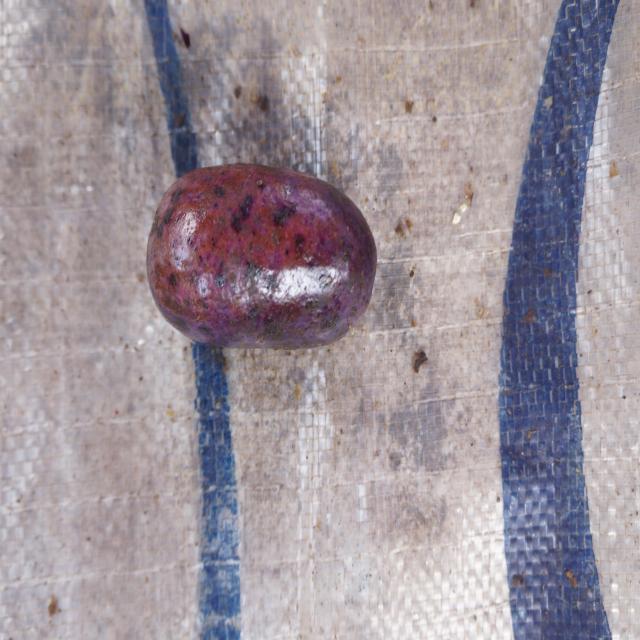
Plum grade: unaffected